Tamara Champlin

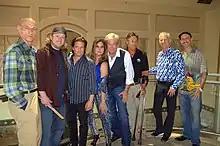
with the Sons of Champlin, 2015.

Tamara was involved with the group of musicians, including husband Bill and son Will, organized by Lone Wolf Entertainment in 2011, that traveled to Iraq and Kuwait to entertain US Forces stationed there. In 2014, she and Bill Champlin were part of a performance at Riverside, California, in support of the Lone Survivor Foundation, dedicated to assisting wounded American service members and their families. She was associated with Eddie Tuduri's Rhythmic Arts Project that helps children with learning disabilities and, in 2017, was part of their 20th anniversary show, where she performed a duet with Michael McDonald. She has worked with Saving K-9 Lives, founded by Jasmine and Bobby Kimball, and been part of concert performances for that organization. In 2018, she joined Bill Champlin and the Wunderground playing shows in 2018–2019, and releasing an album "Bleeding Secrets".